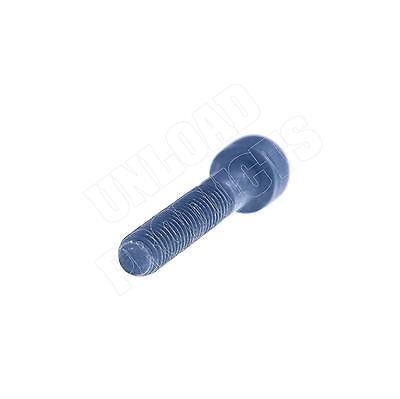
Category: stapler